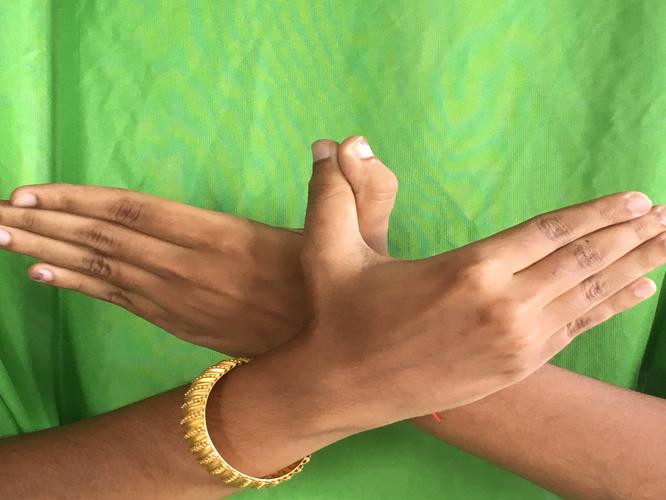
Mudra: Garuda
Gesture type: double_hand